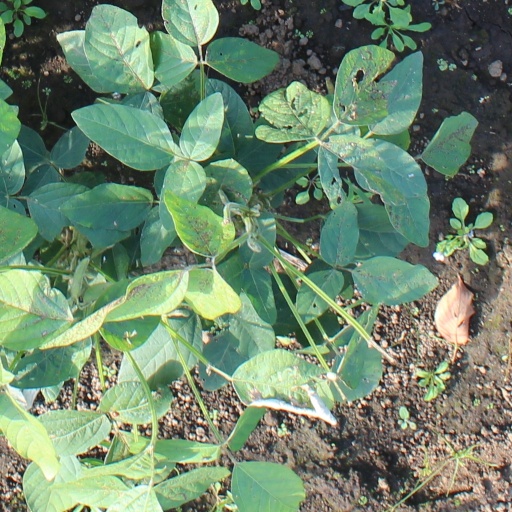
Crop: soybean